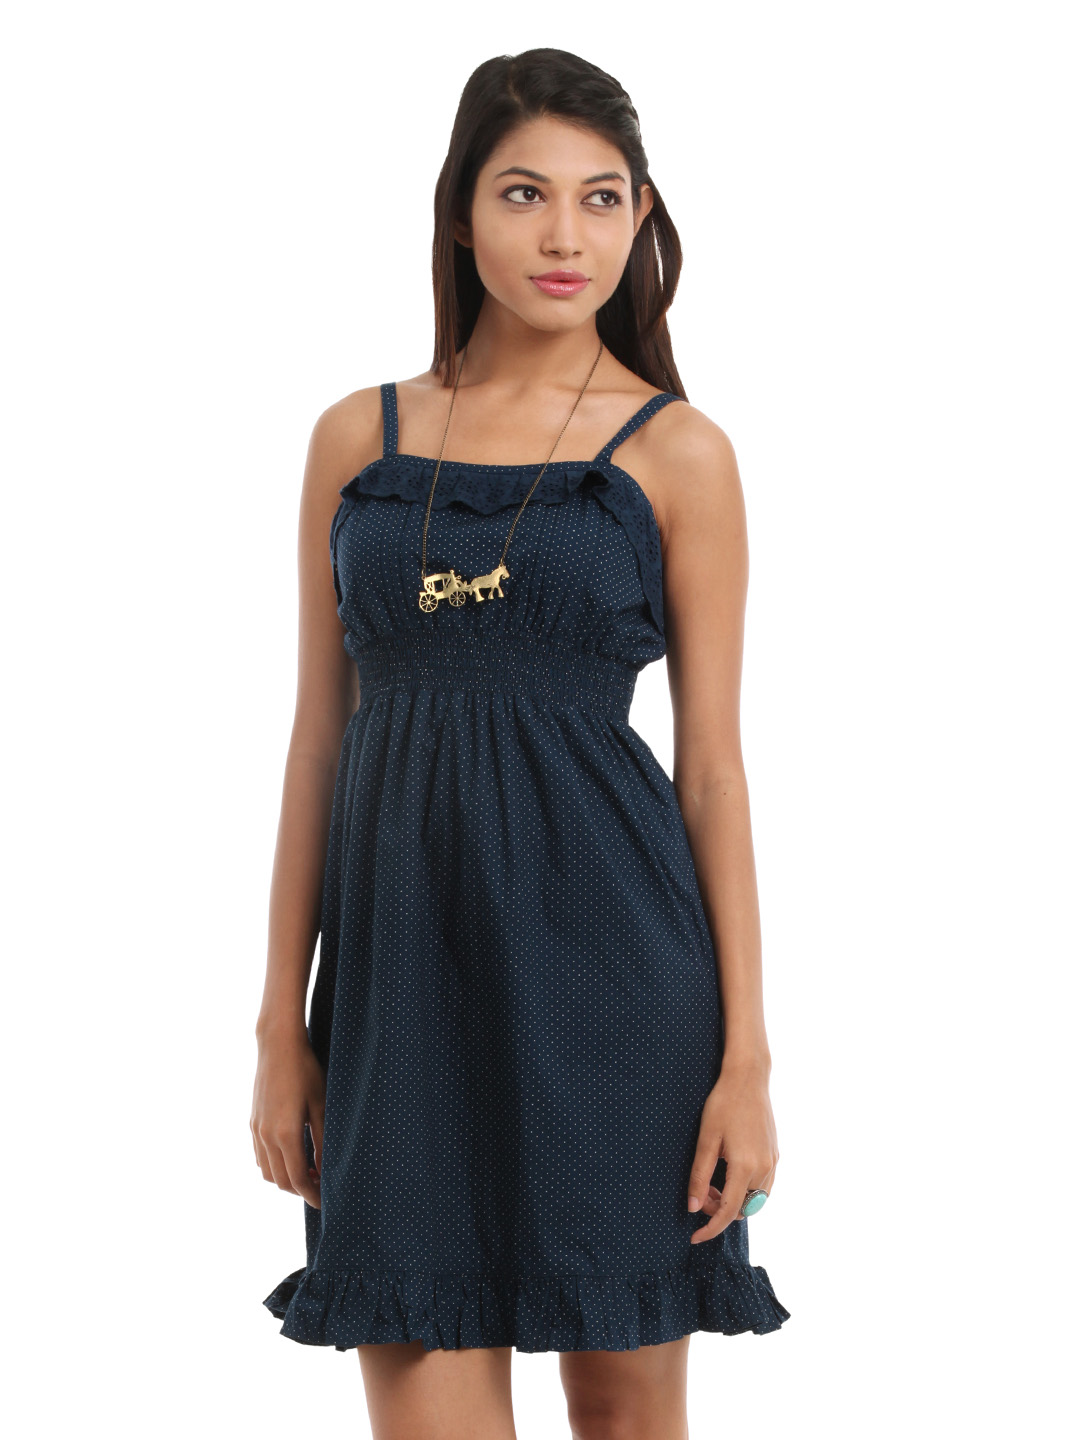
United Colors of Benetton Women Navy Blue Dress
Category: Apparel / Dress / Dresses
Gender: Women
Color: Navy Blue
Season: Summer 2012
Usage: Casual